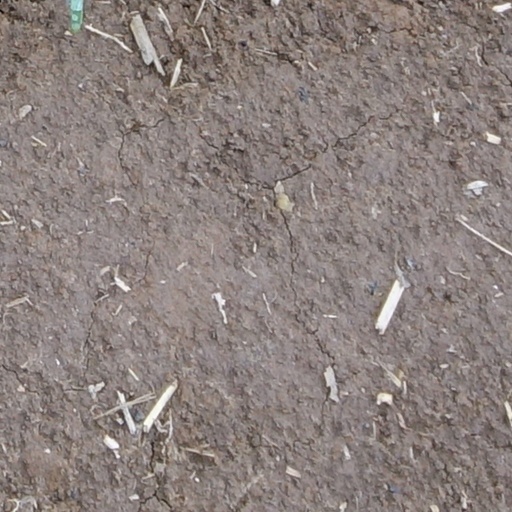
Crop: wheat